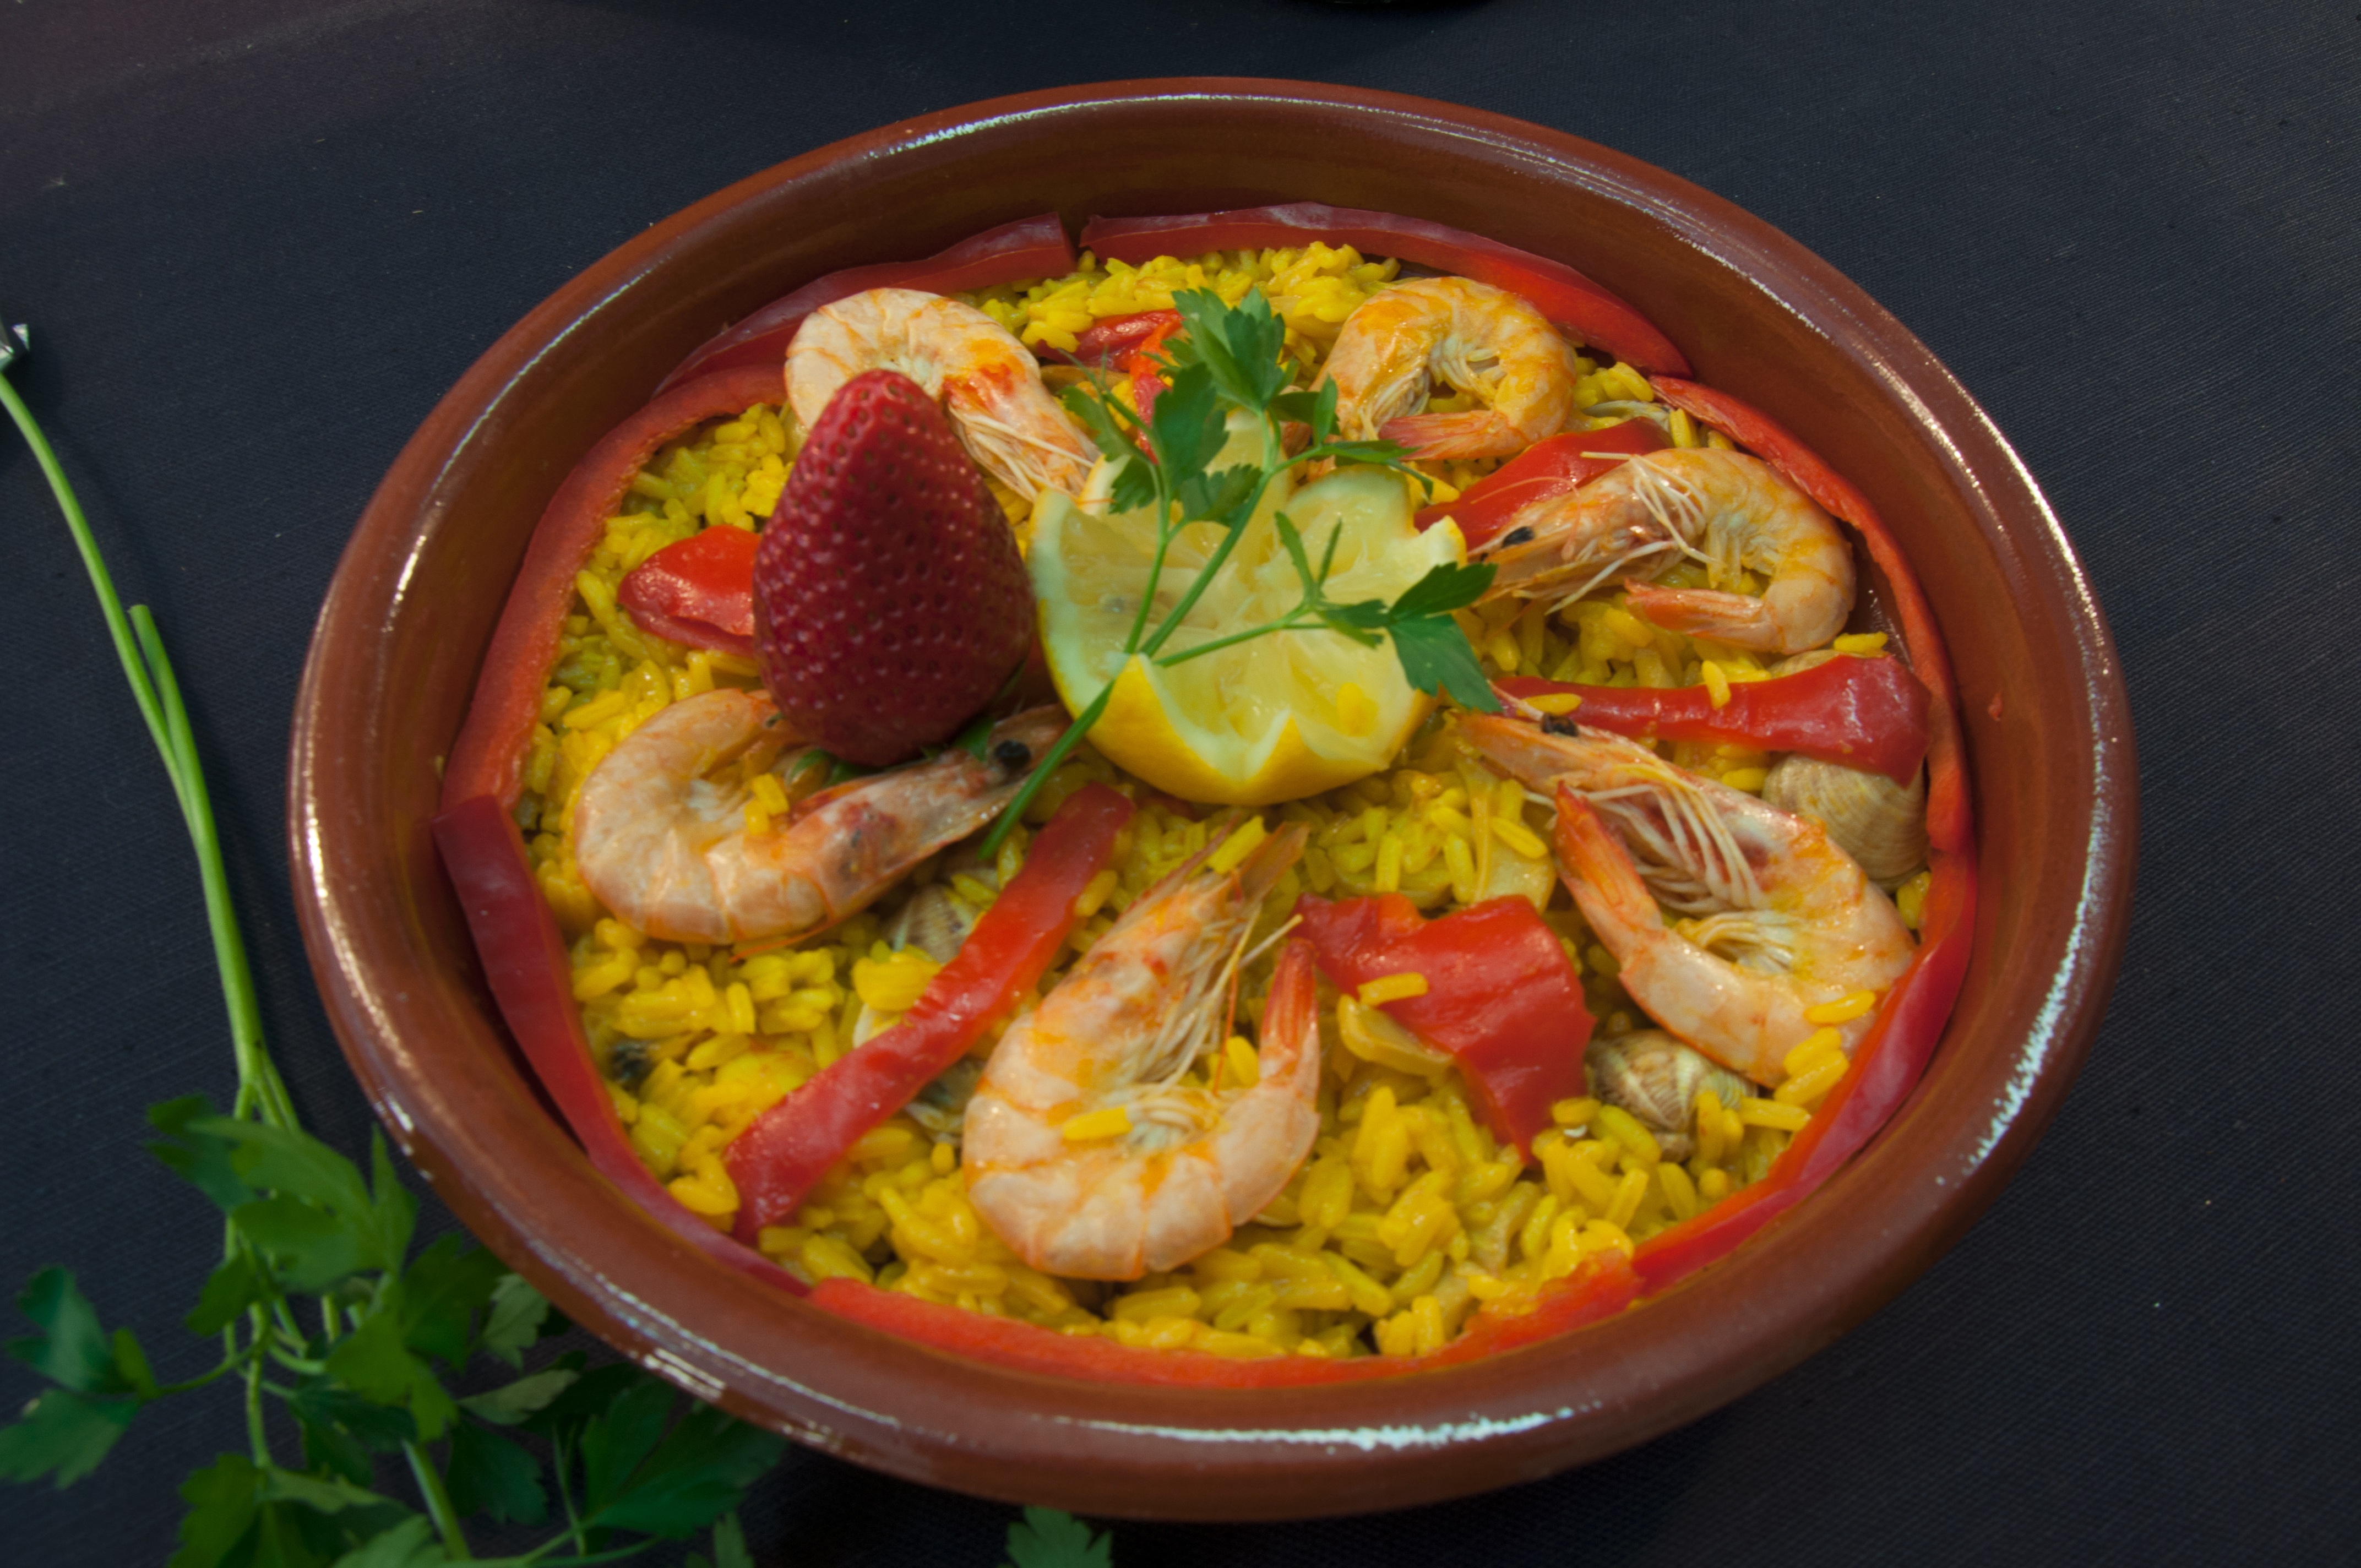
dish, meal, food, produce, seafood, cuisine, rice, asian food, spain, casserole, paella, spanish food, european food, seafood boil